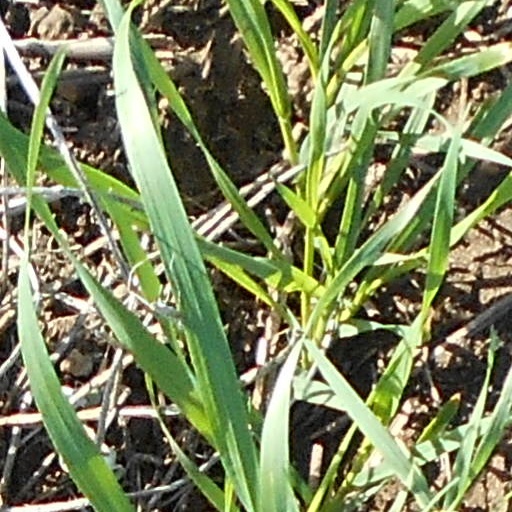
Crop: wheat